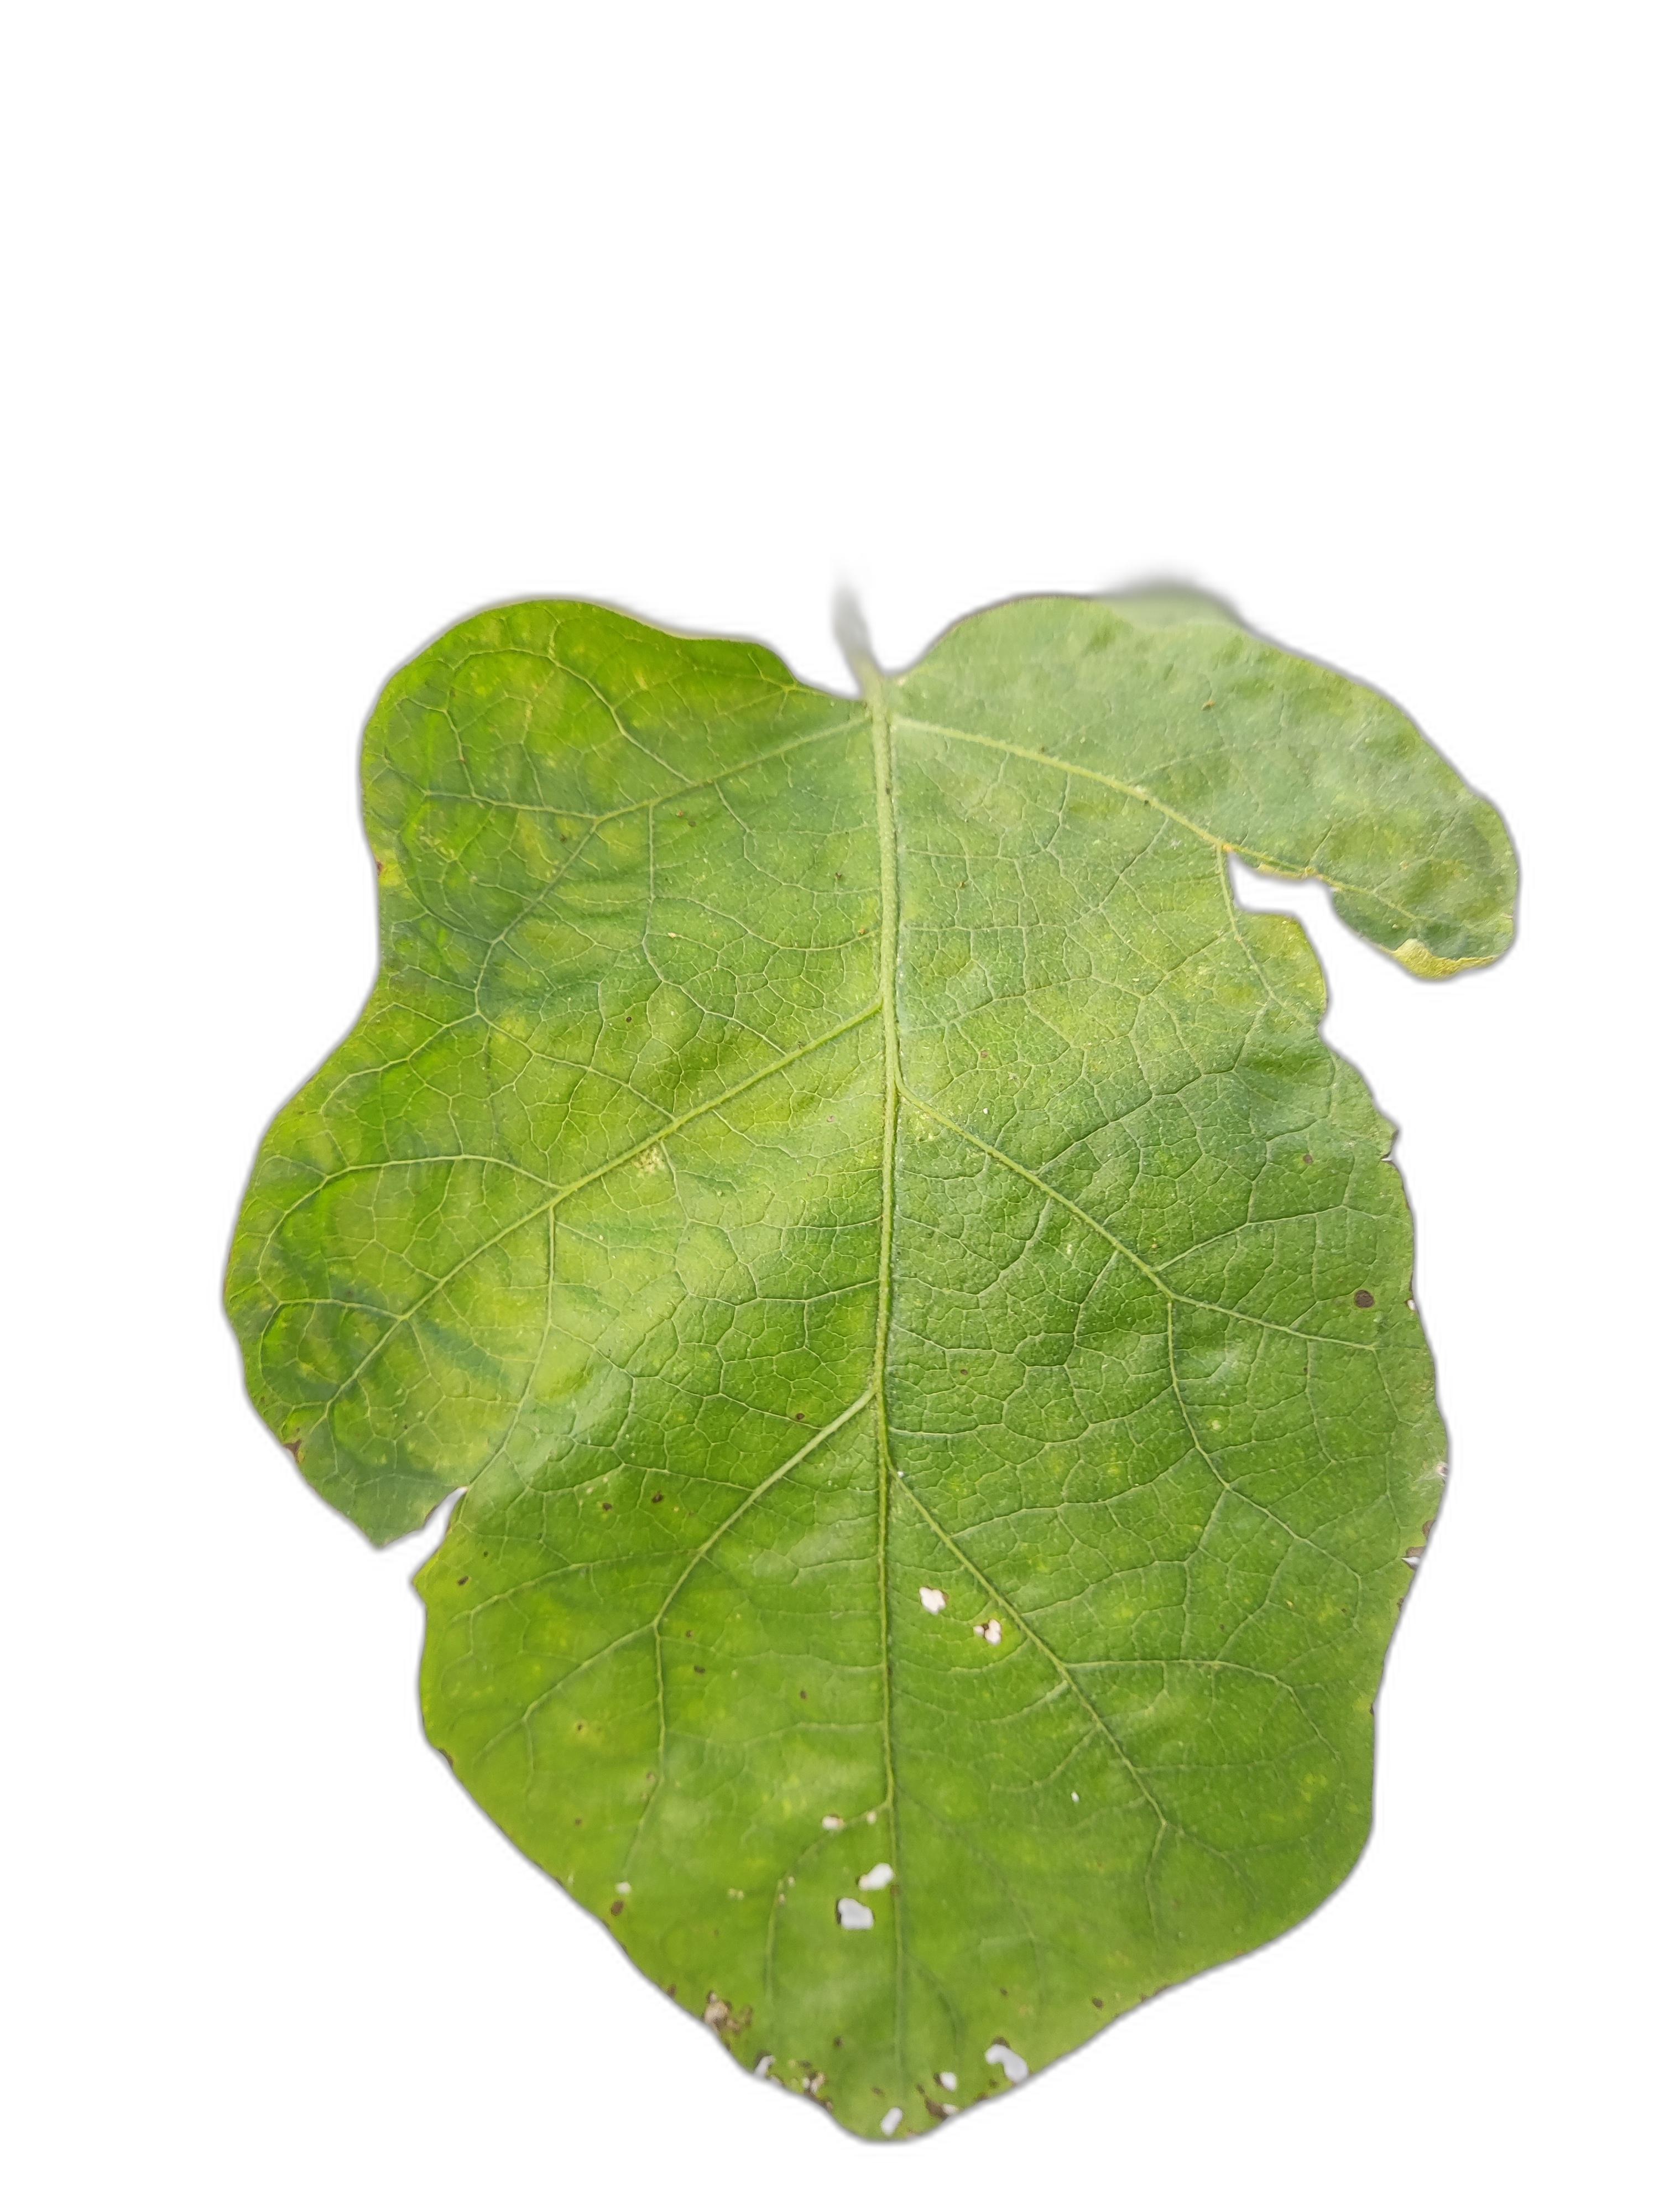
Label: Mosaic Virus Disease